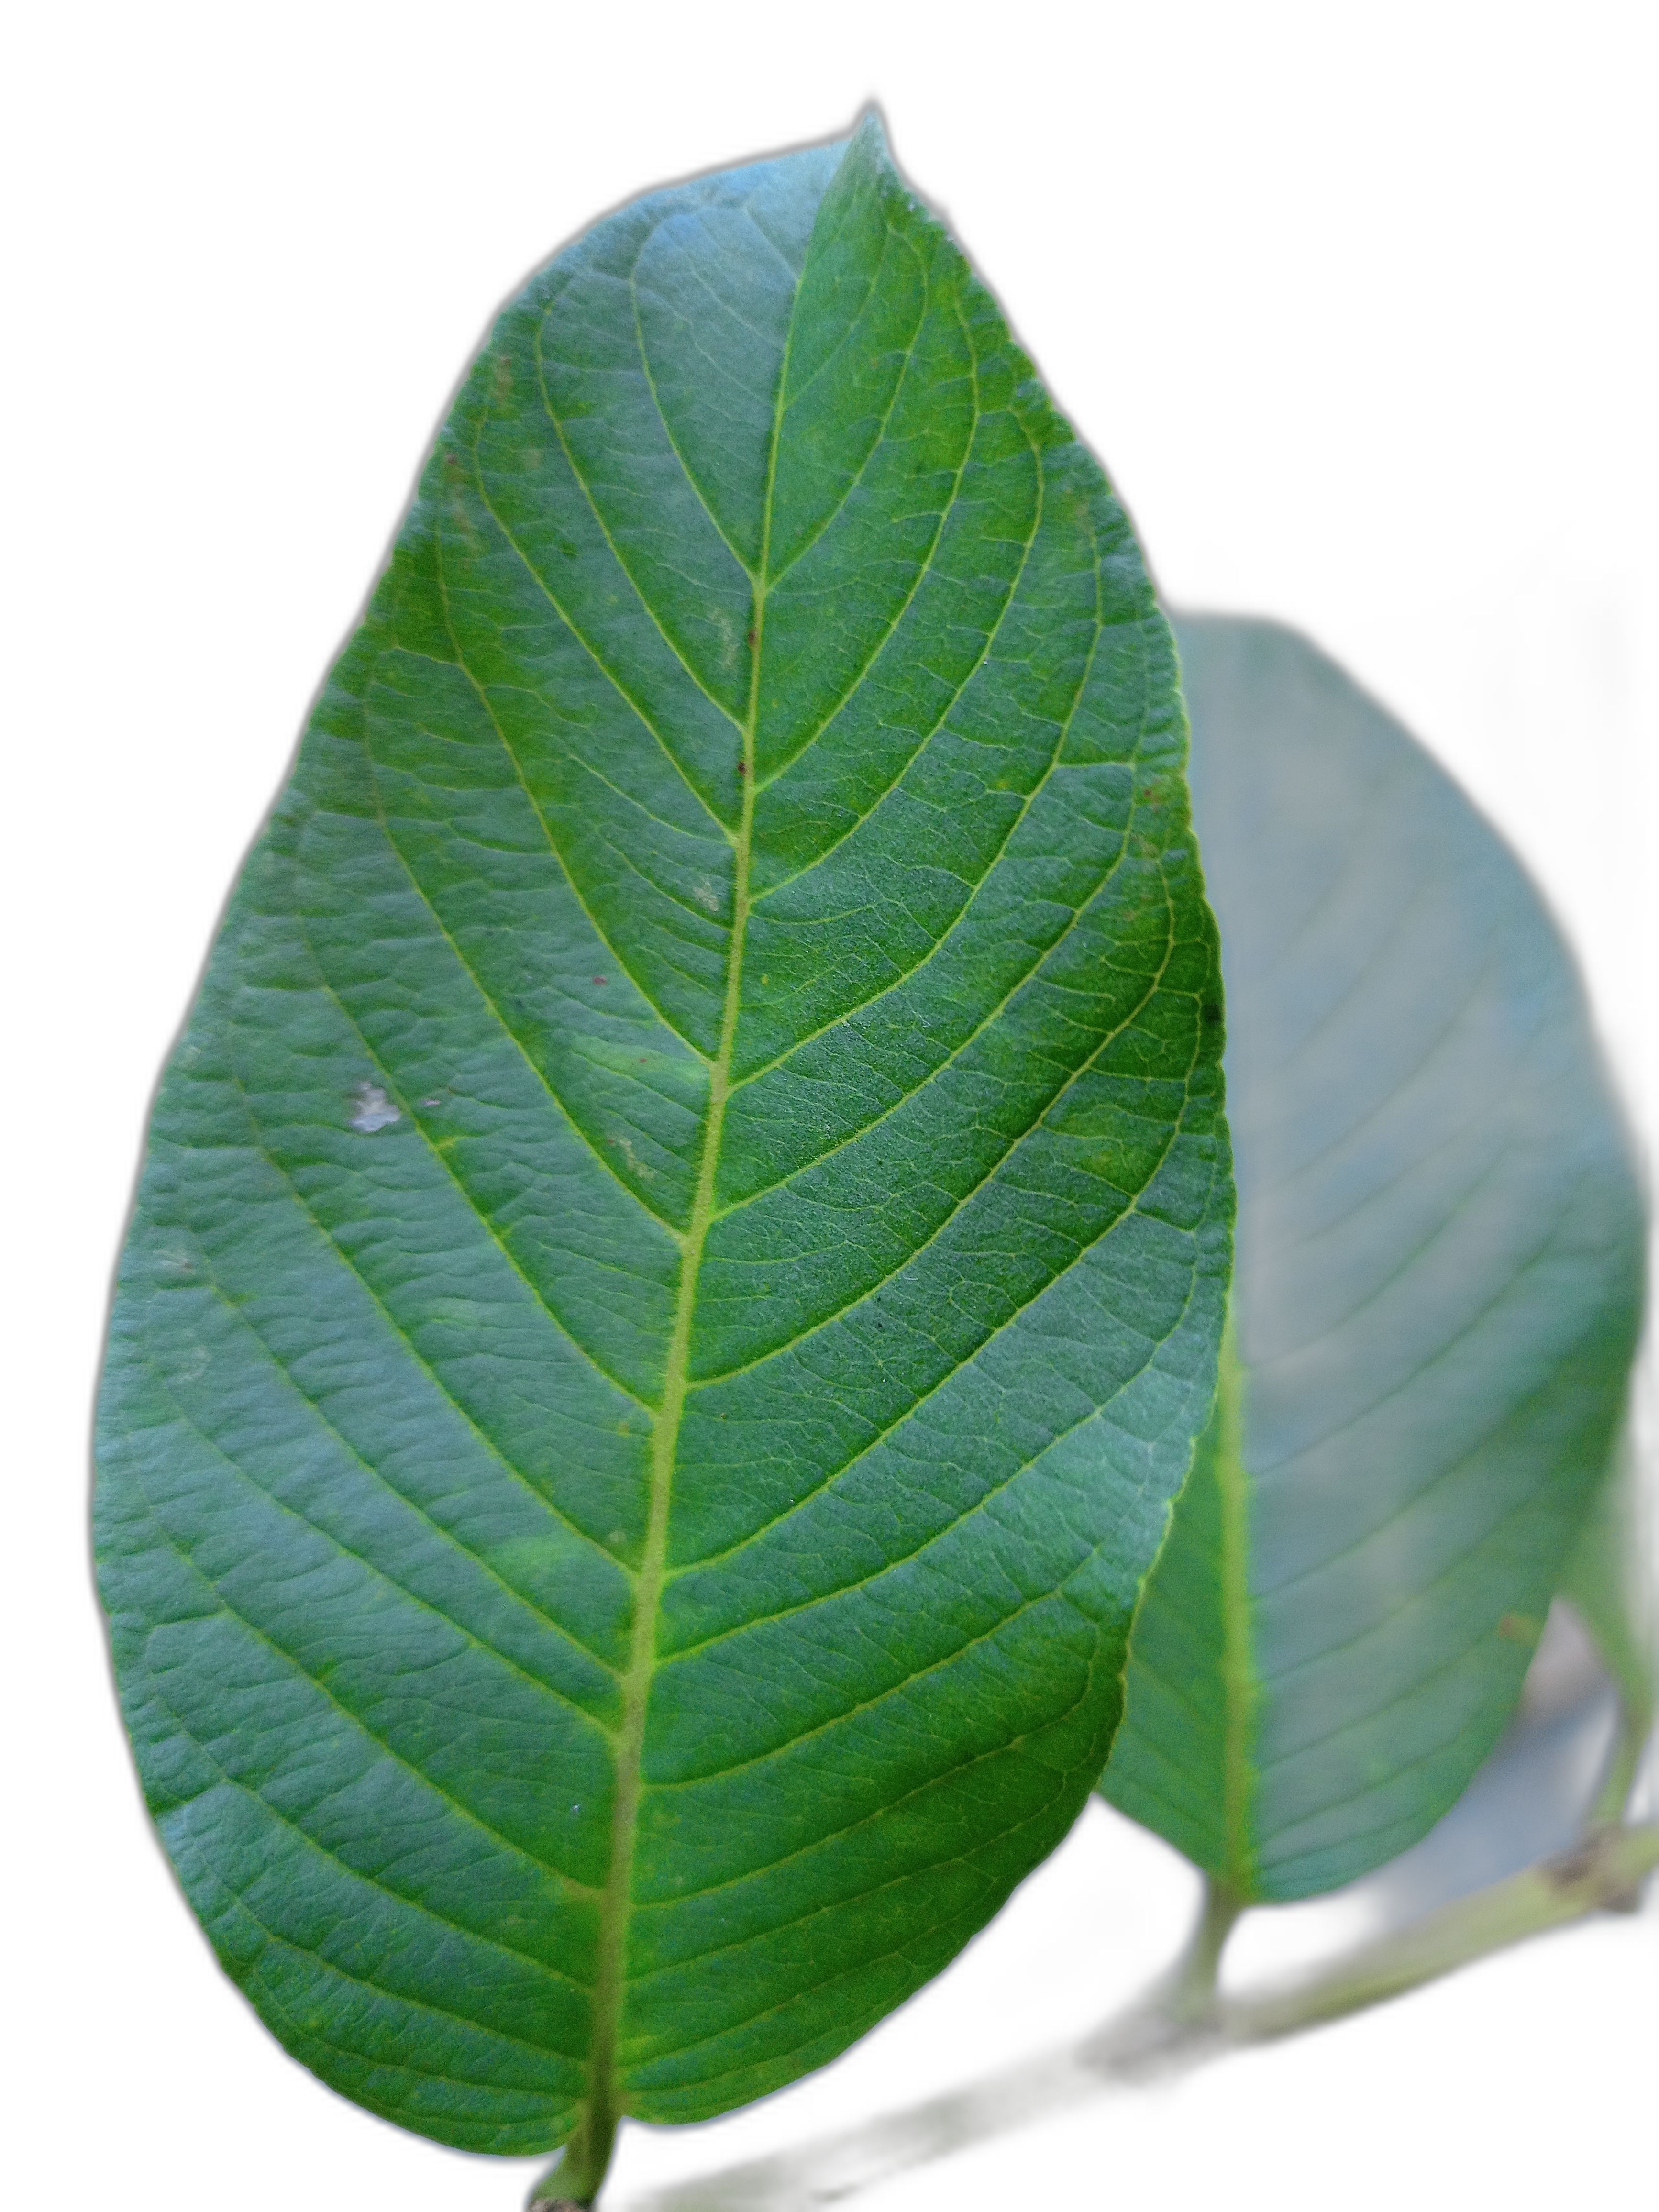
Plant part: leaf
Disease: Healthy